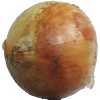
Label: white_onion